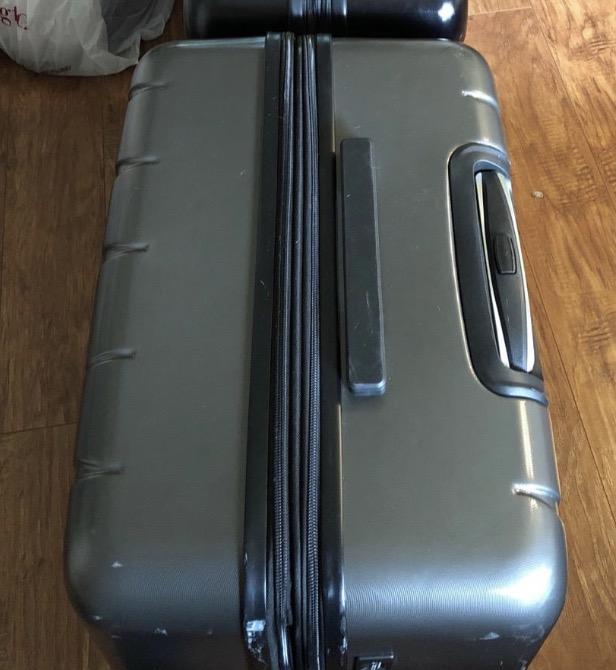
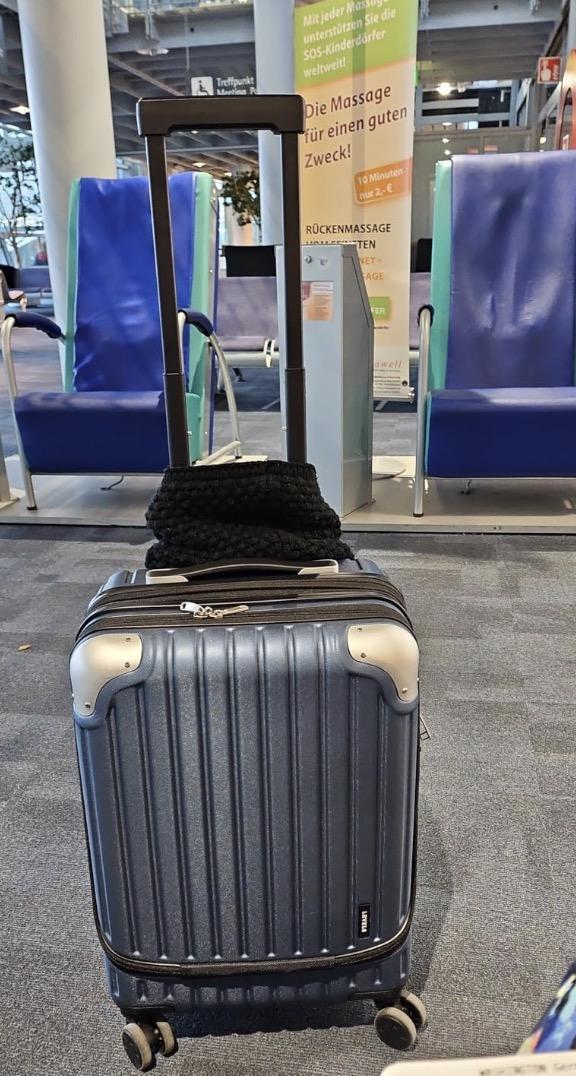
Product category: items_tea
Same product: no